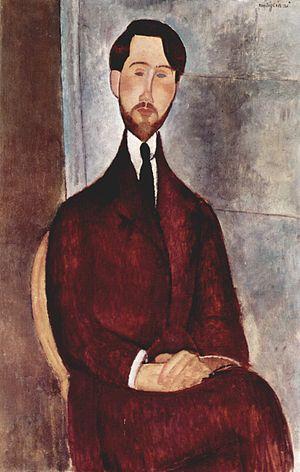
André-François Breuillaud, né le 13 juillet 1898 à Lizy-sur-Ourcq et mort le 27 juin 1994 à Vence est un peintre français.